Mutsuna Station

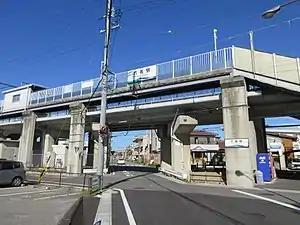
Mutsuna Station, September 2017

Mutsuna Station is served by the Aichi Loop Line, and is located 1.7 kilometers from the starting point of the line at .